Fernando Amorsolo

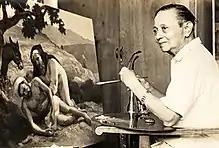

After graduating from the University of the Philippines, Amorsolo worked as a draftsman for the Bureau of Public Works as a chief artist at the Pacific Commercial Company and as a part-time instructor at the University of the Philippines. He taught at the University for 38 years, including 14 years as director of the Art Department.